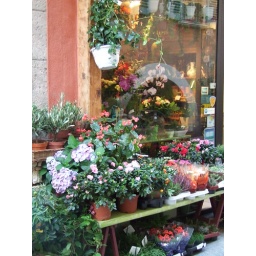
cute little flower shop in the pedestrian area of Sanary